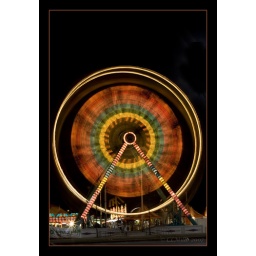
True colours fly in blue and black bruised silken sky and burning flak Colours crash - collide in bloodshot eyes  -U2